Pat Nevin

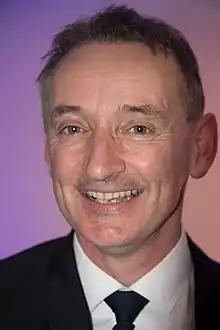
Nevin in 2017

Patrick Kevin Francis Michael Nevin (born 6 September 1963) is a Scottish former professional footballer who played as a winger. In a twenty-year career, he appeared for Clyde, Chelsea, Everton, Tranmere Rovers, Kilmarnock and Motherwell. He won 28 caps for Scotland, scattered across a ten-year international career, and was selected for the UEFA Euro 1992 finals squad. Since retiring as a player, Nevin has worked as a chief executive of Motherwell and as a football writer and broadcaster.